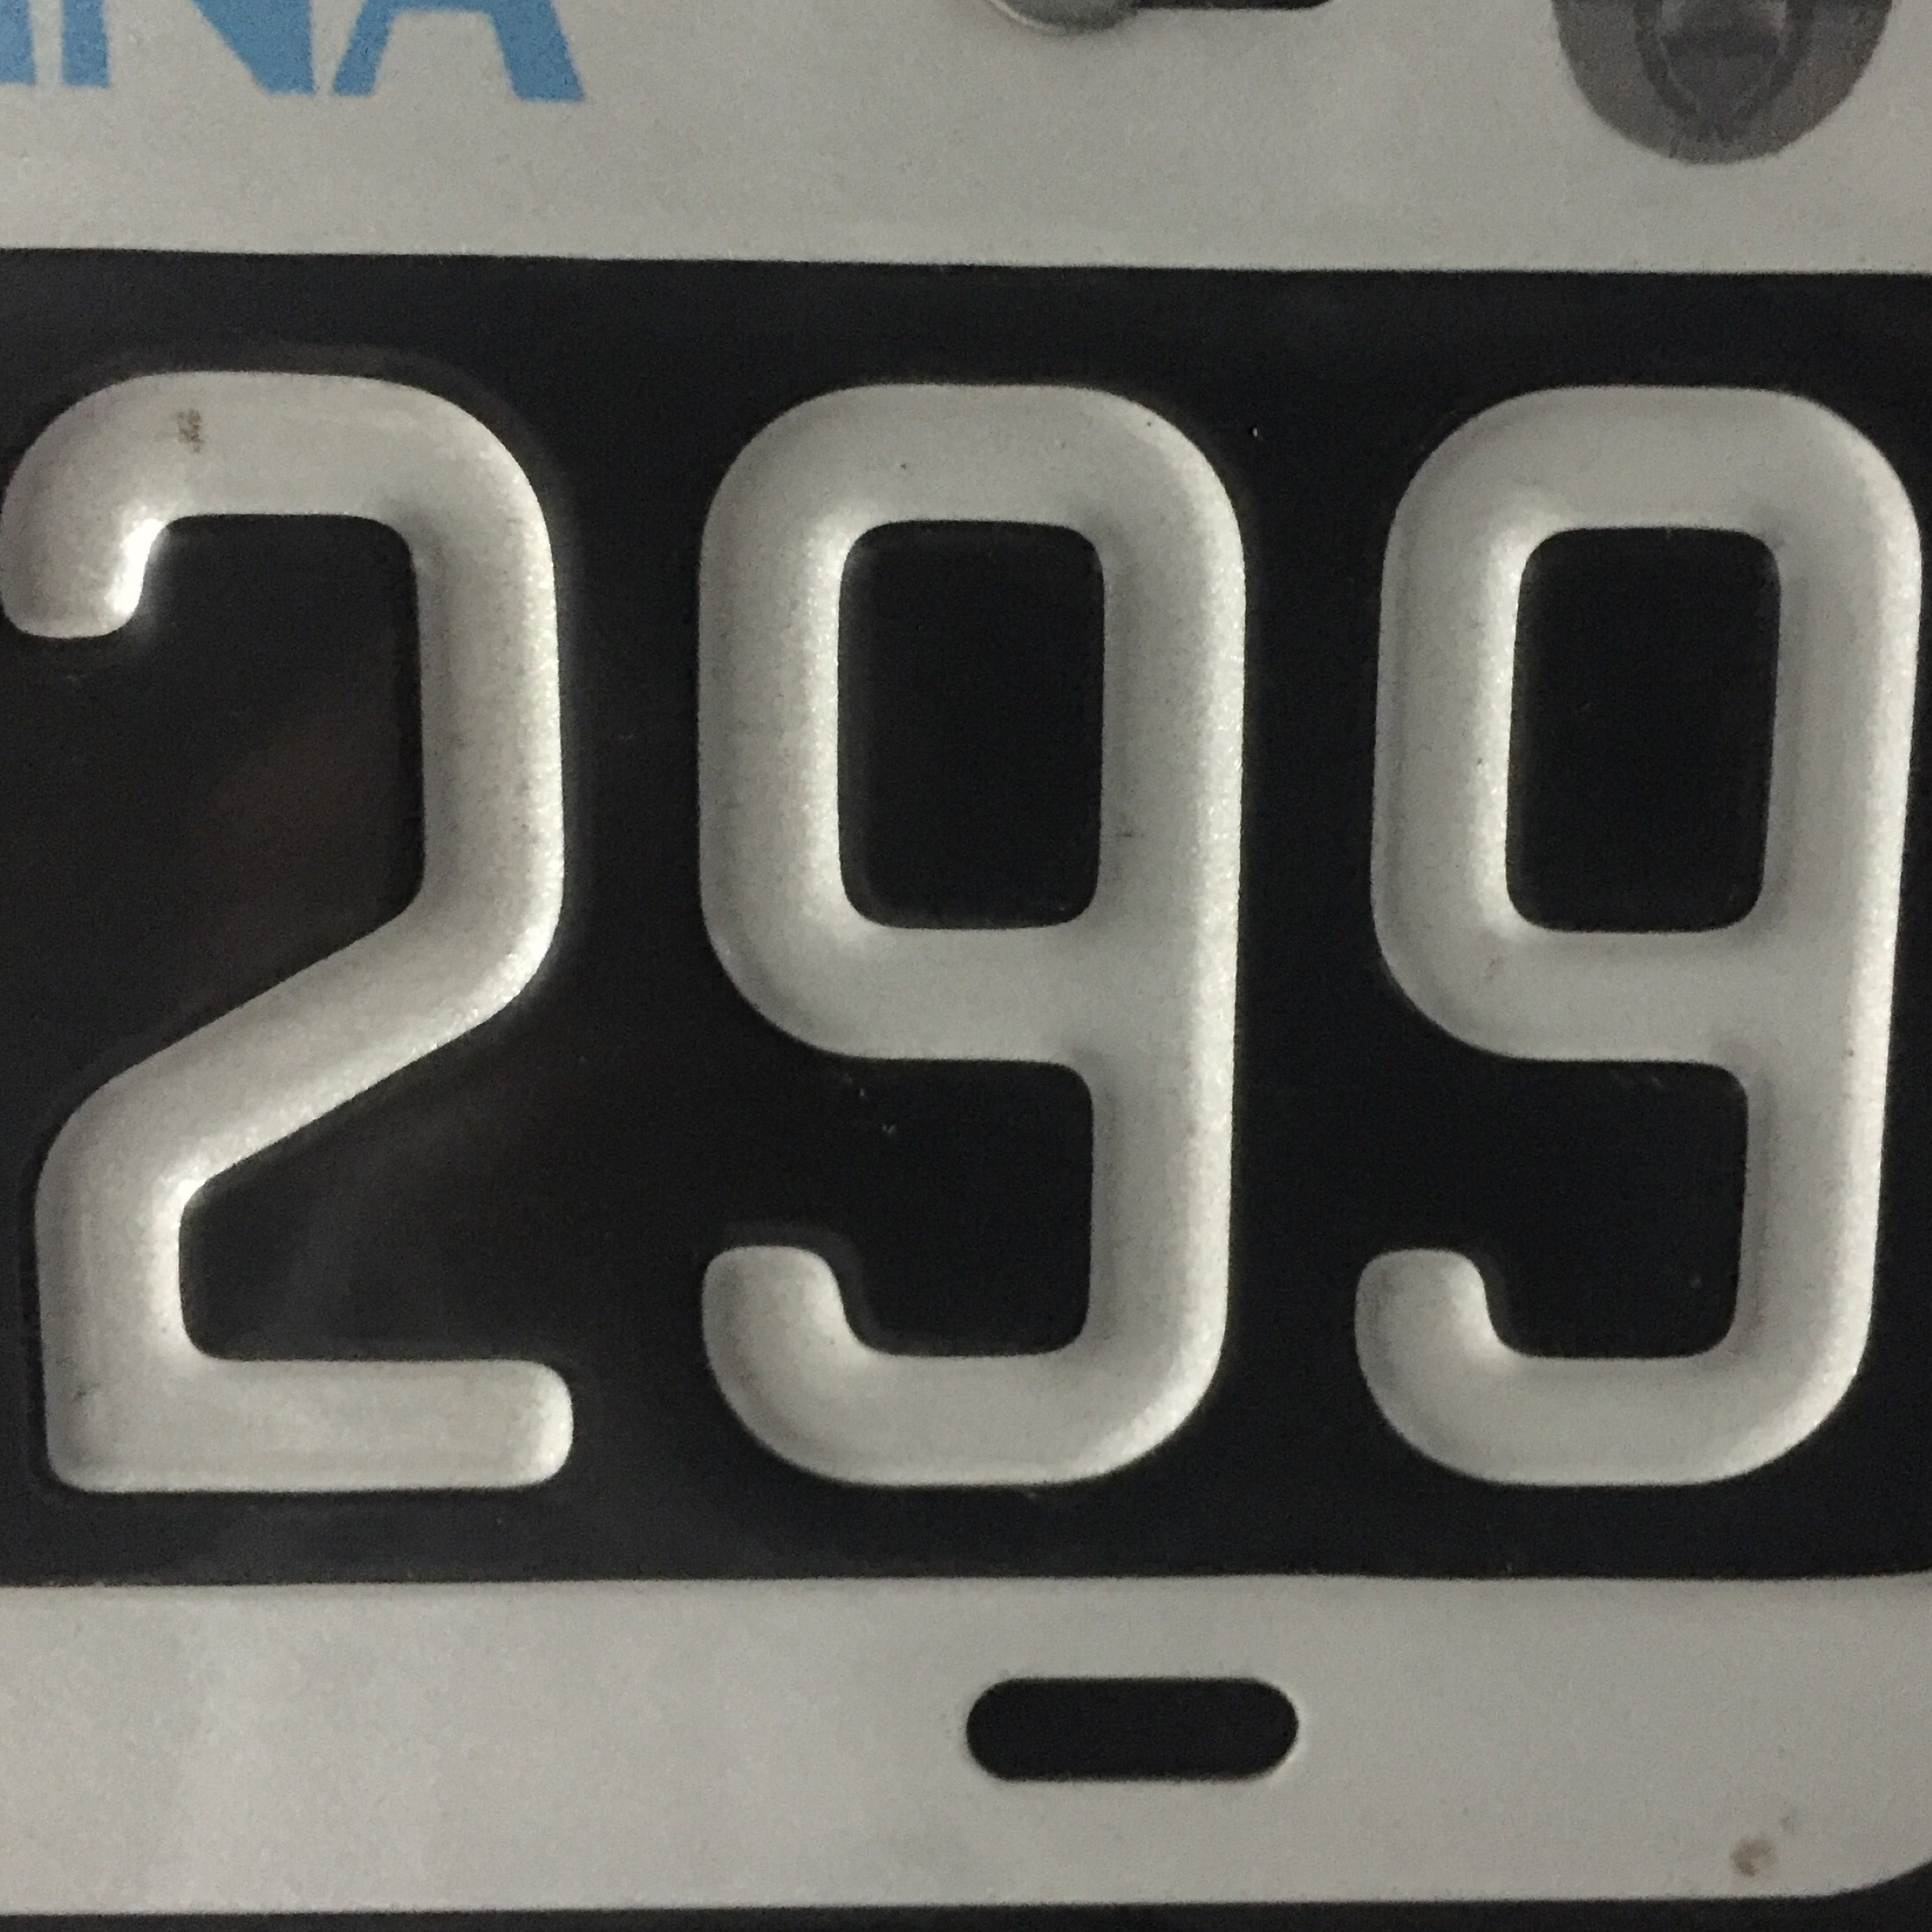
iphone, wheel, number, sign, symbol, signage, bumper, font, instagram, argentina, trademark, iphoneography, project365, squareformat, rodrigoparedes, buenosaires, ar, 160378, 160378com, www160378com, iphone6plus, 299, automotive exterior, vehicle registration plate, house numbering